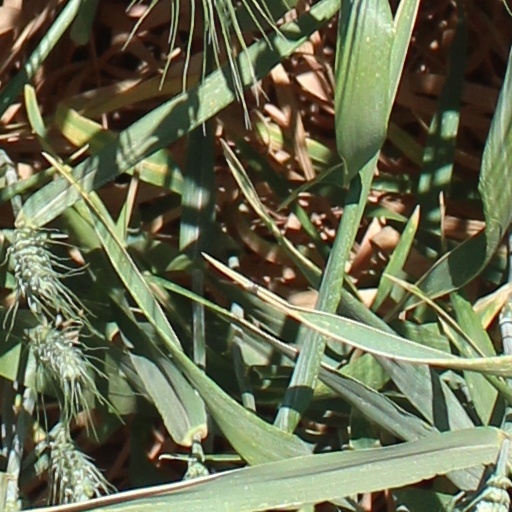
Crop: wheat